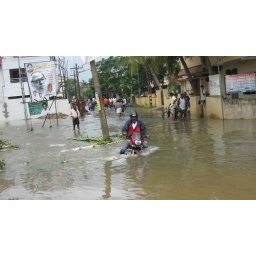
definitely male fighting against female (nisha)